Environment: real
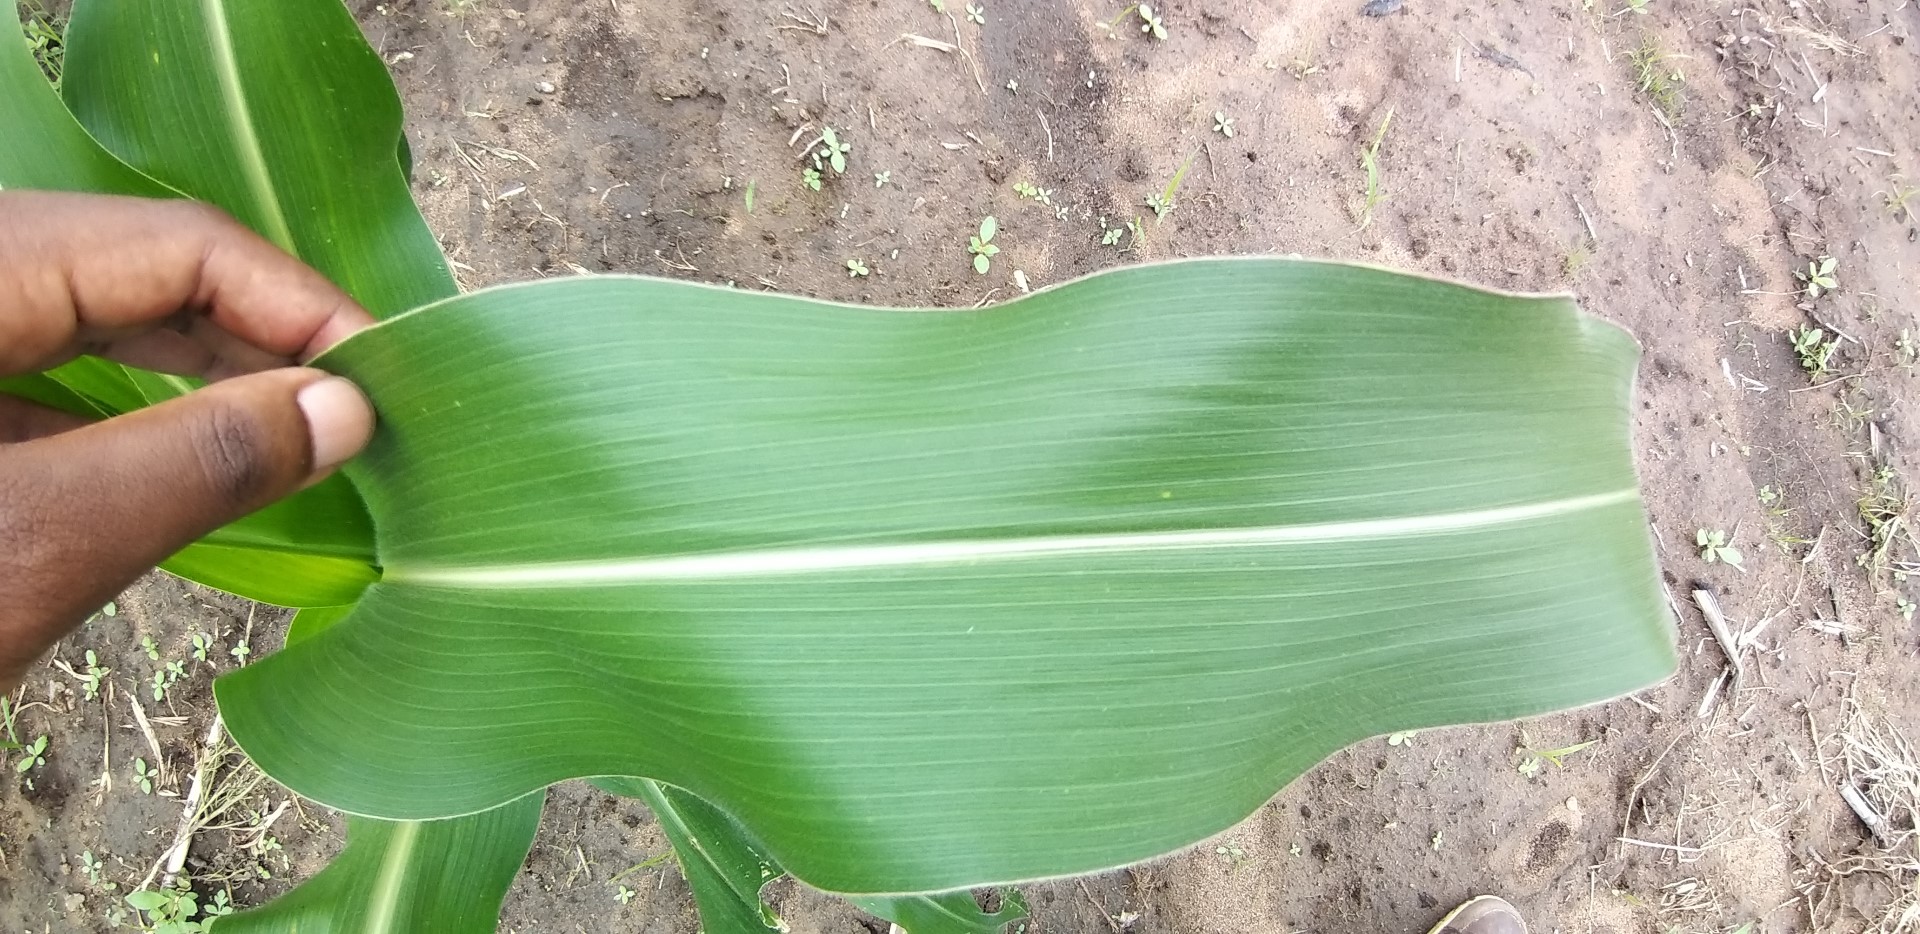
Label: healthy